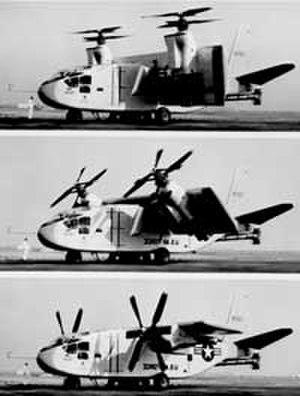
Le X-18 est un avion de transport expérimental développé par la Hiller Aircraft Corporation dans les années 1950. Le but du programme X-18 est de développer et de tester en vol un ADAC/ADAV à voilure basculante.